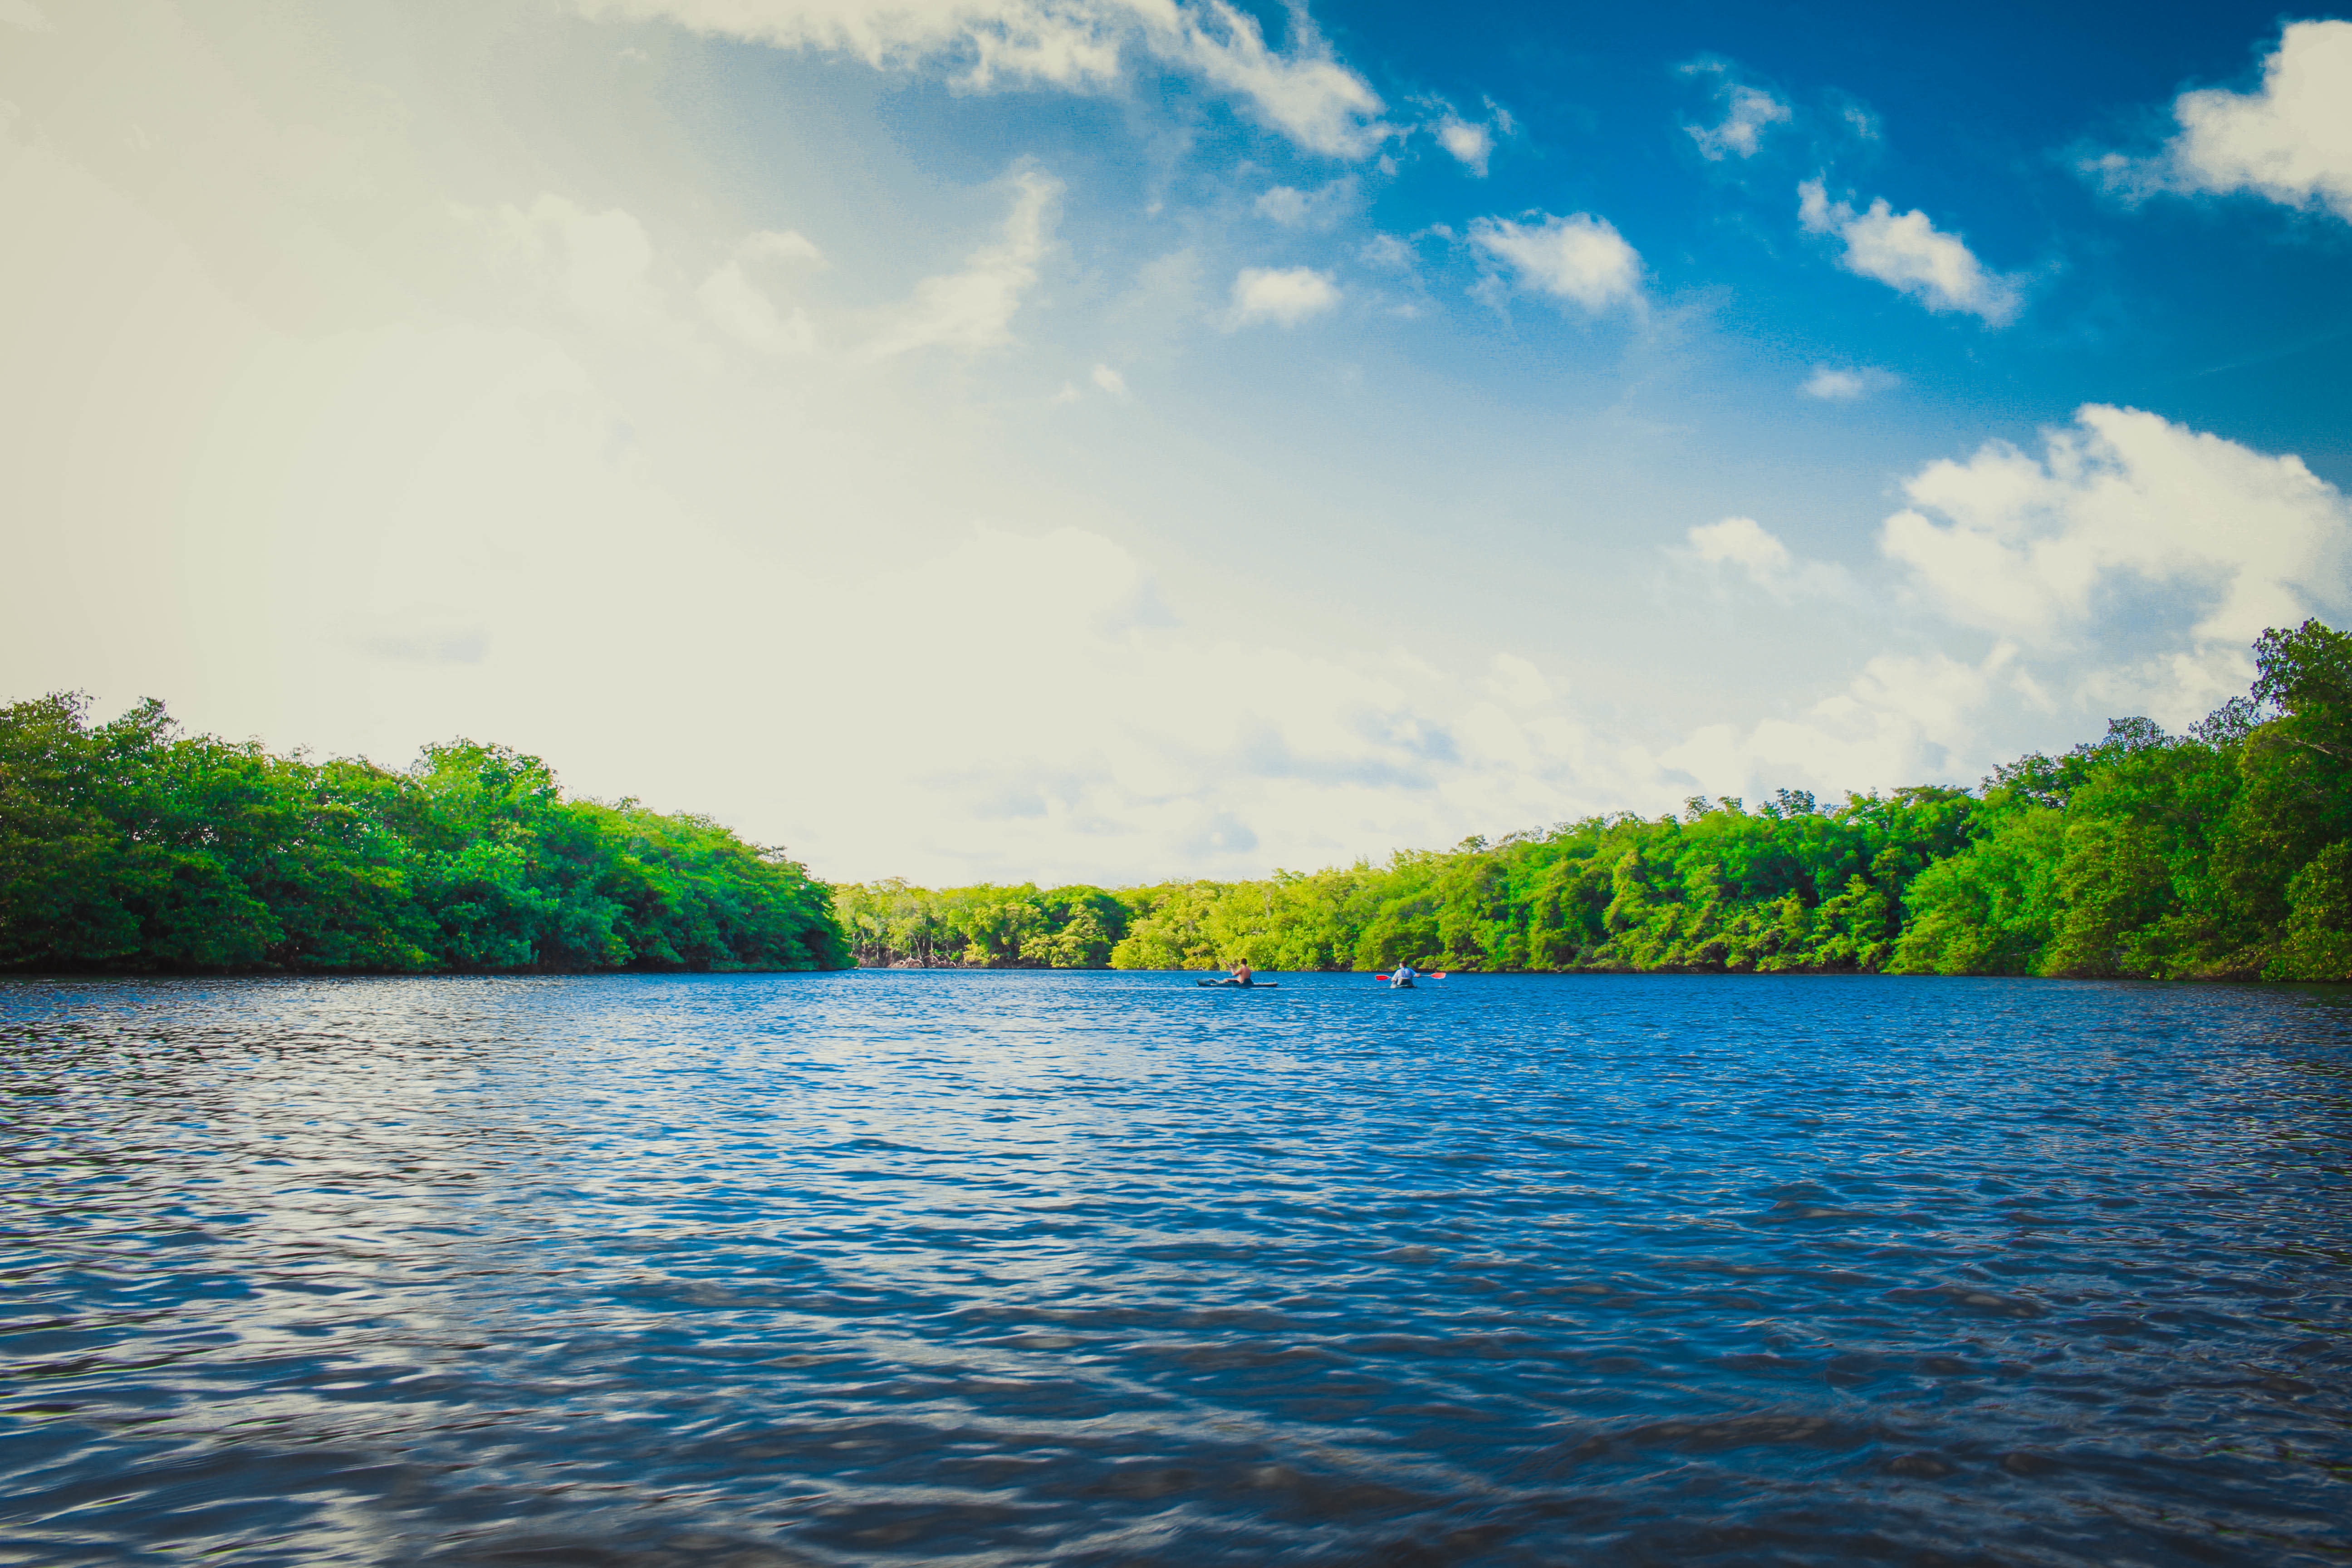
tree, water, nature, cloud, sky, sunlight, morning, lake, river, reflection, reservoir, body of water, loch, atmospheric phenomenon